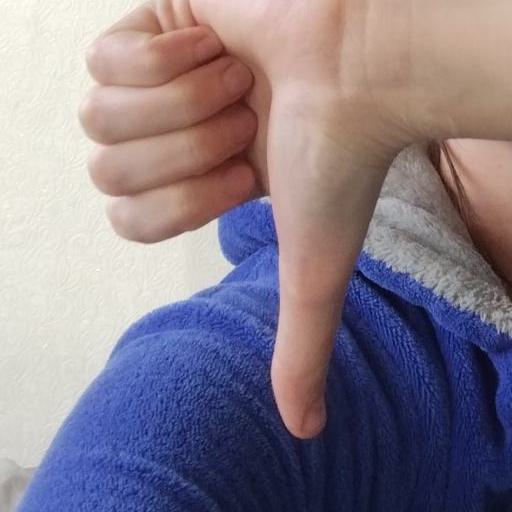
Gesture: dislike